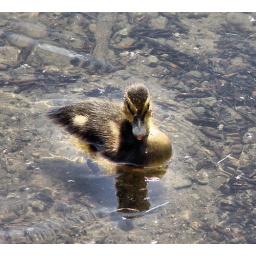
Seen while walking at Mill lake in Abbotsford, BC. (09-05-15-8212)